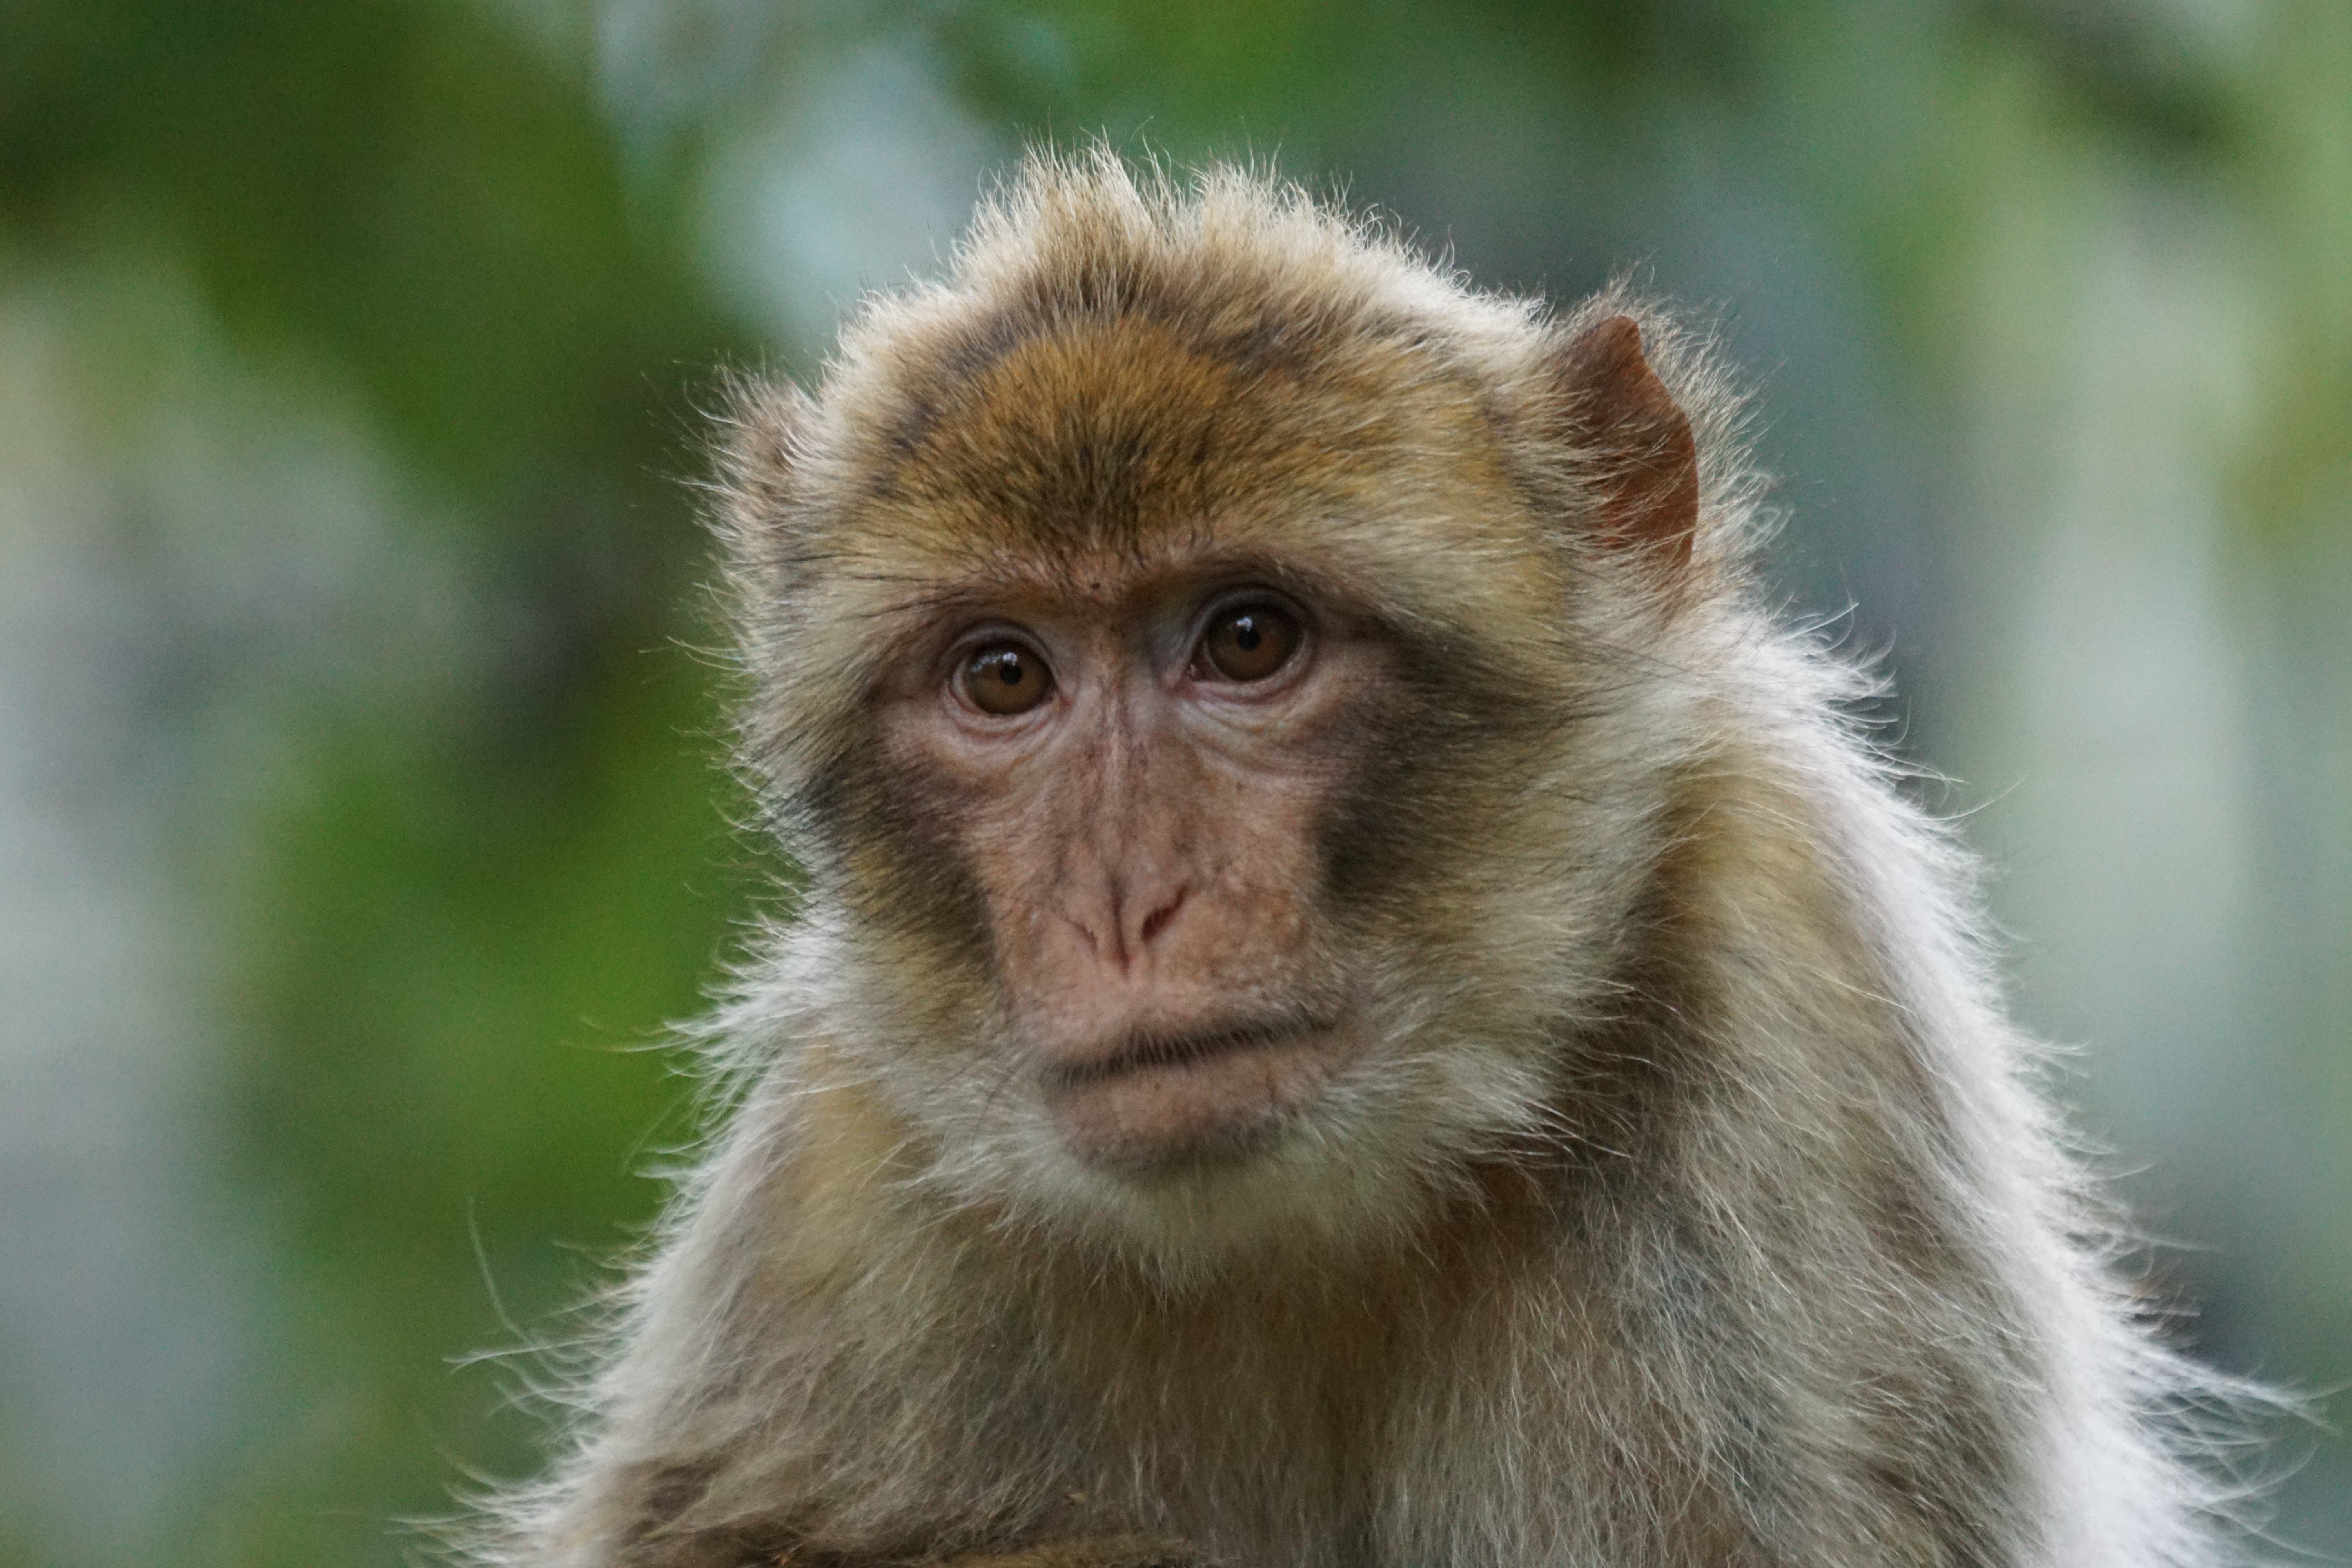
wildlife, portrait, mammal, fauna, primate, gibraltar, mountains, vertebrate, morocco, primates, wildlife photography, algeria, macaque, macaca, old world monkey, barbary ape, omnivore, langur, pavia like, black forest park, l ffingen, capuchin monkey, japanese macaque, new world monkey, tufted capuchin, white headed capuchin